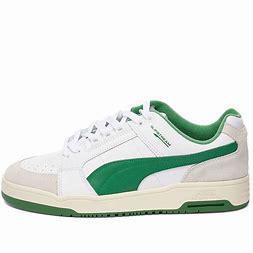
Brand: Puma
Model: Slipstream